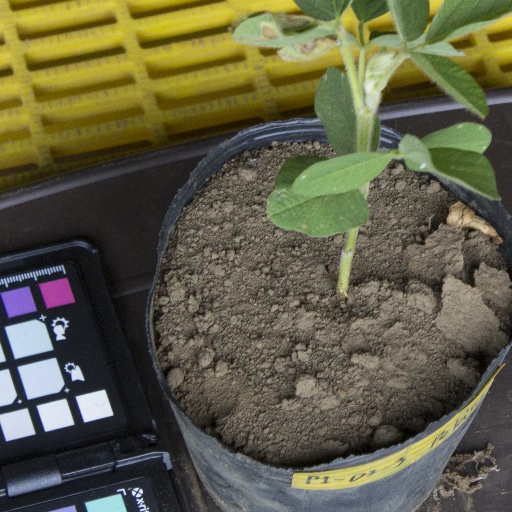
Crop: soybean